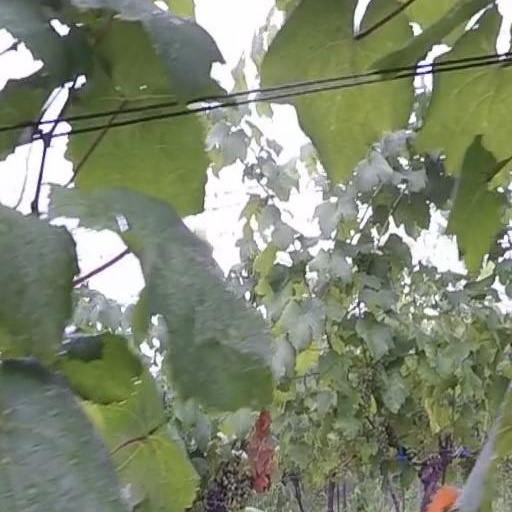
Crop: grape